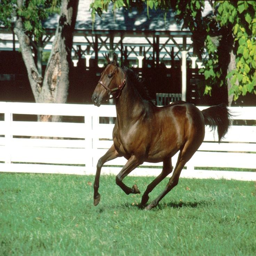
film character - the great hero spent .